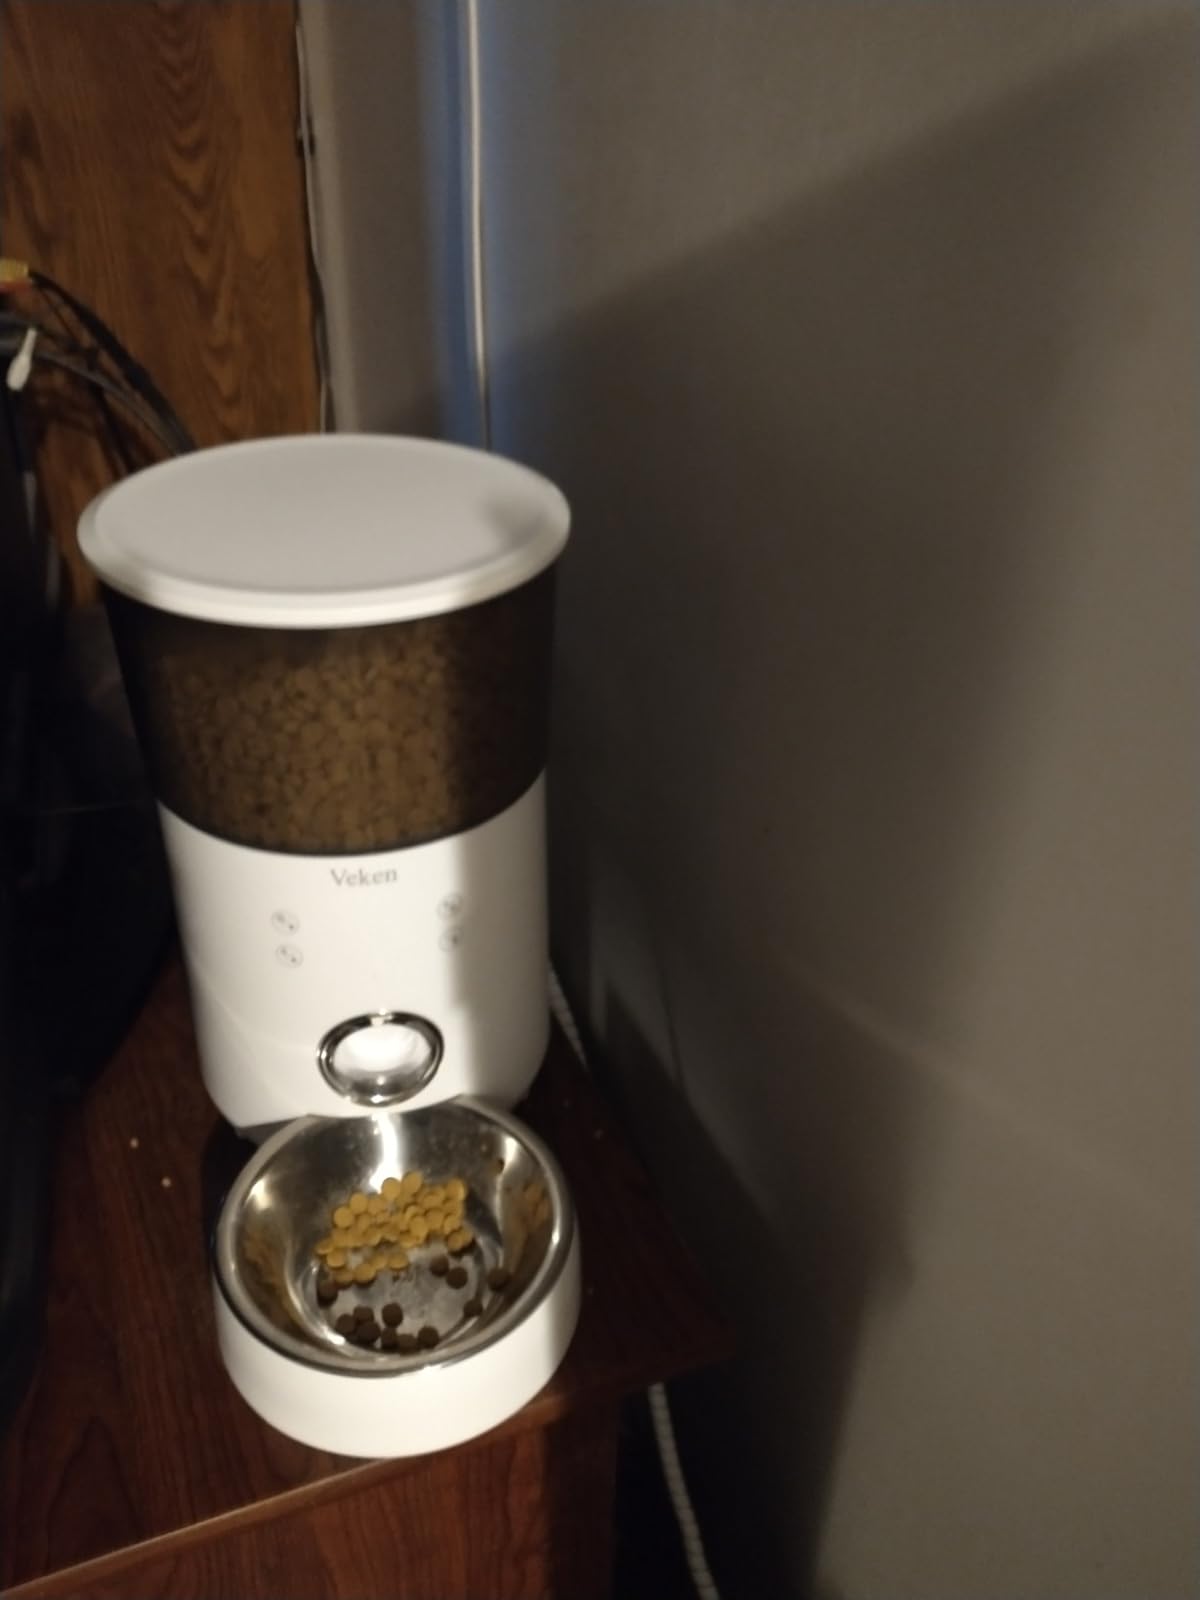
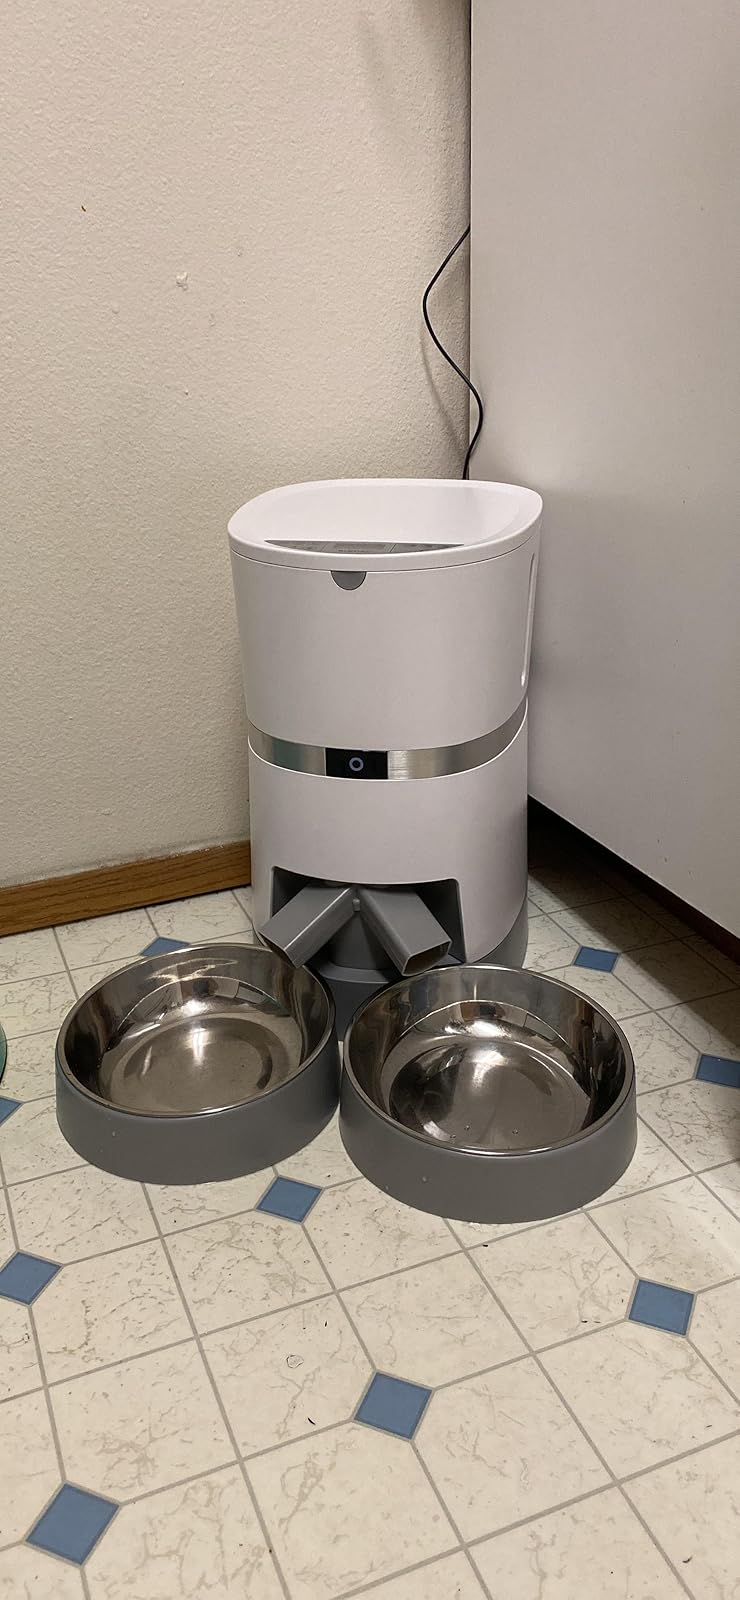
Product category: items_feeder
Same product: no